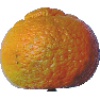
Label: mandarine